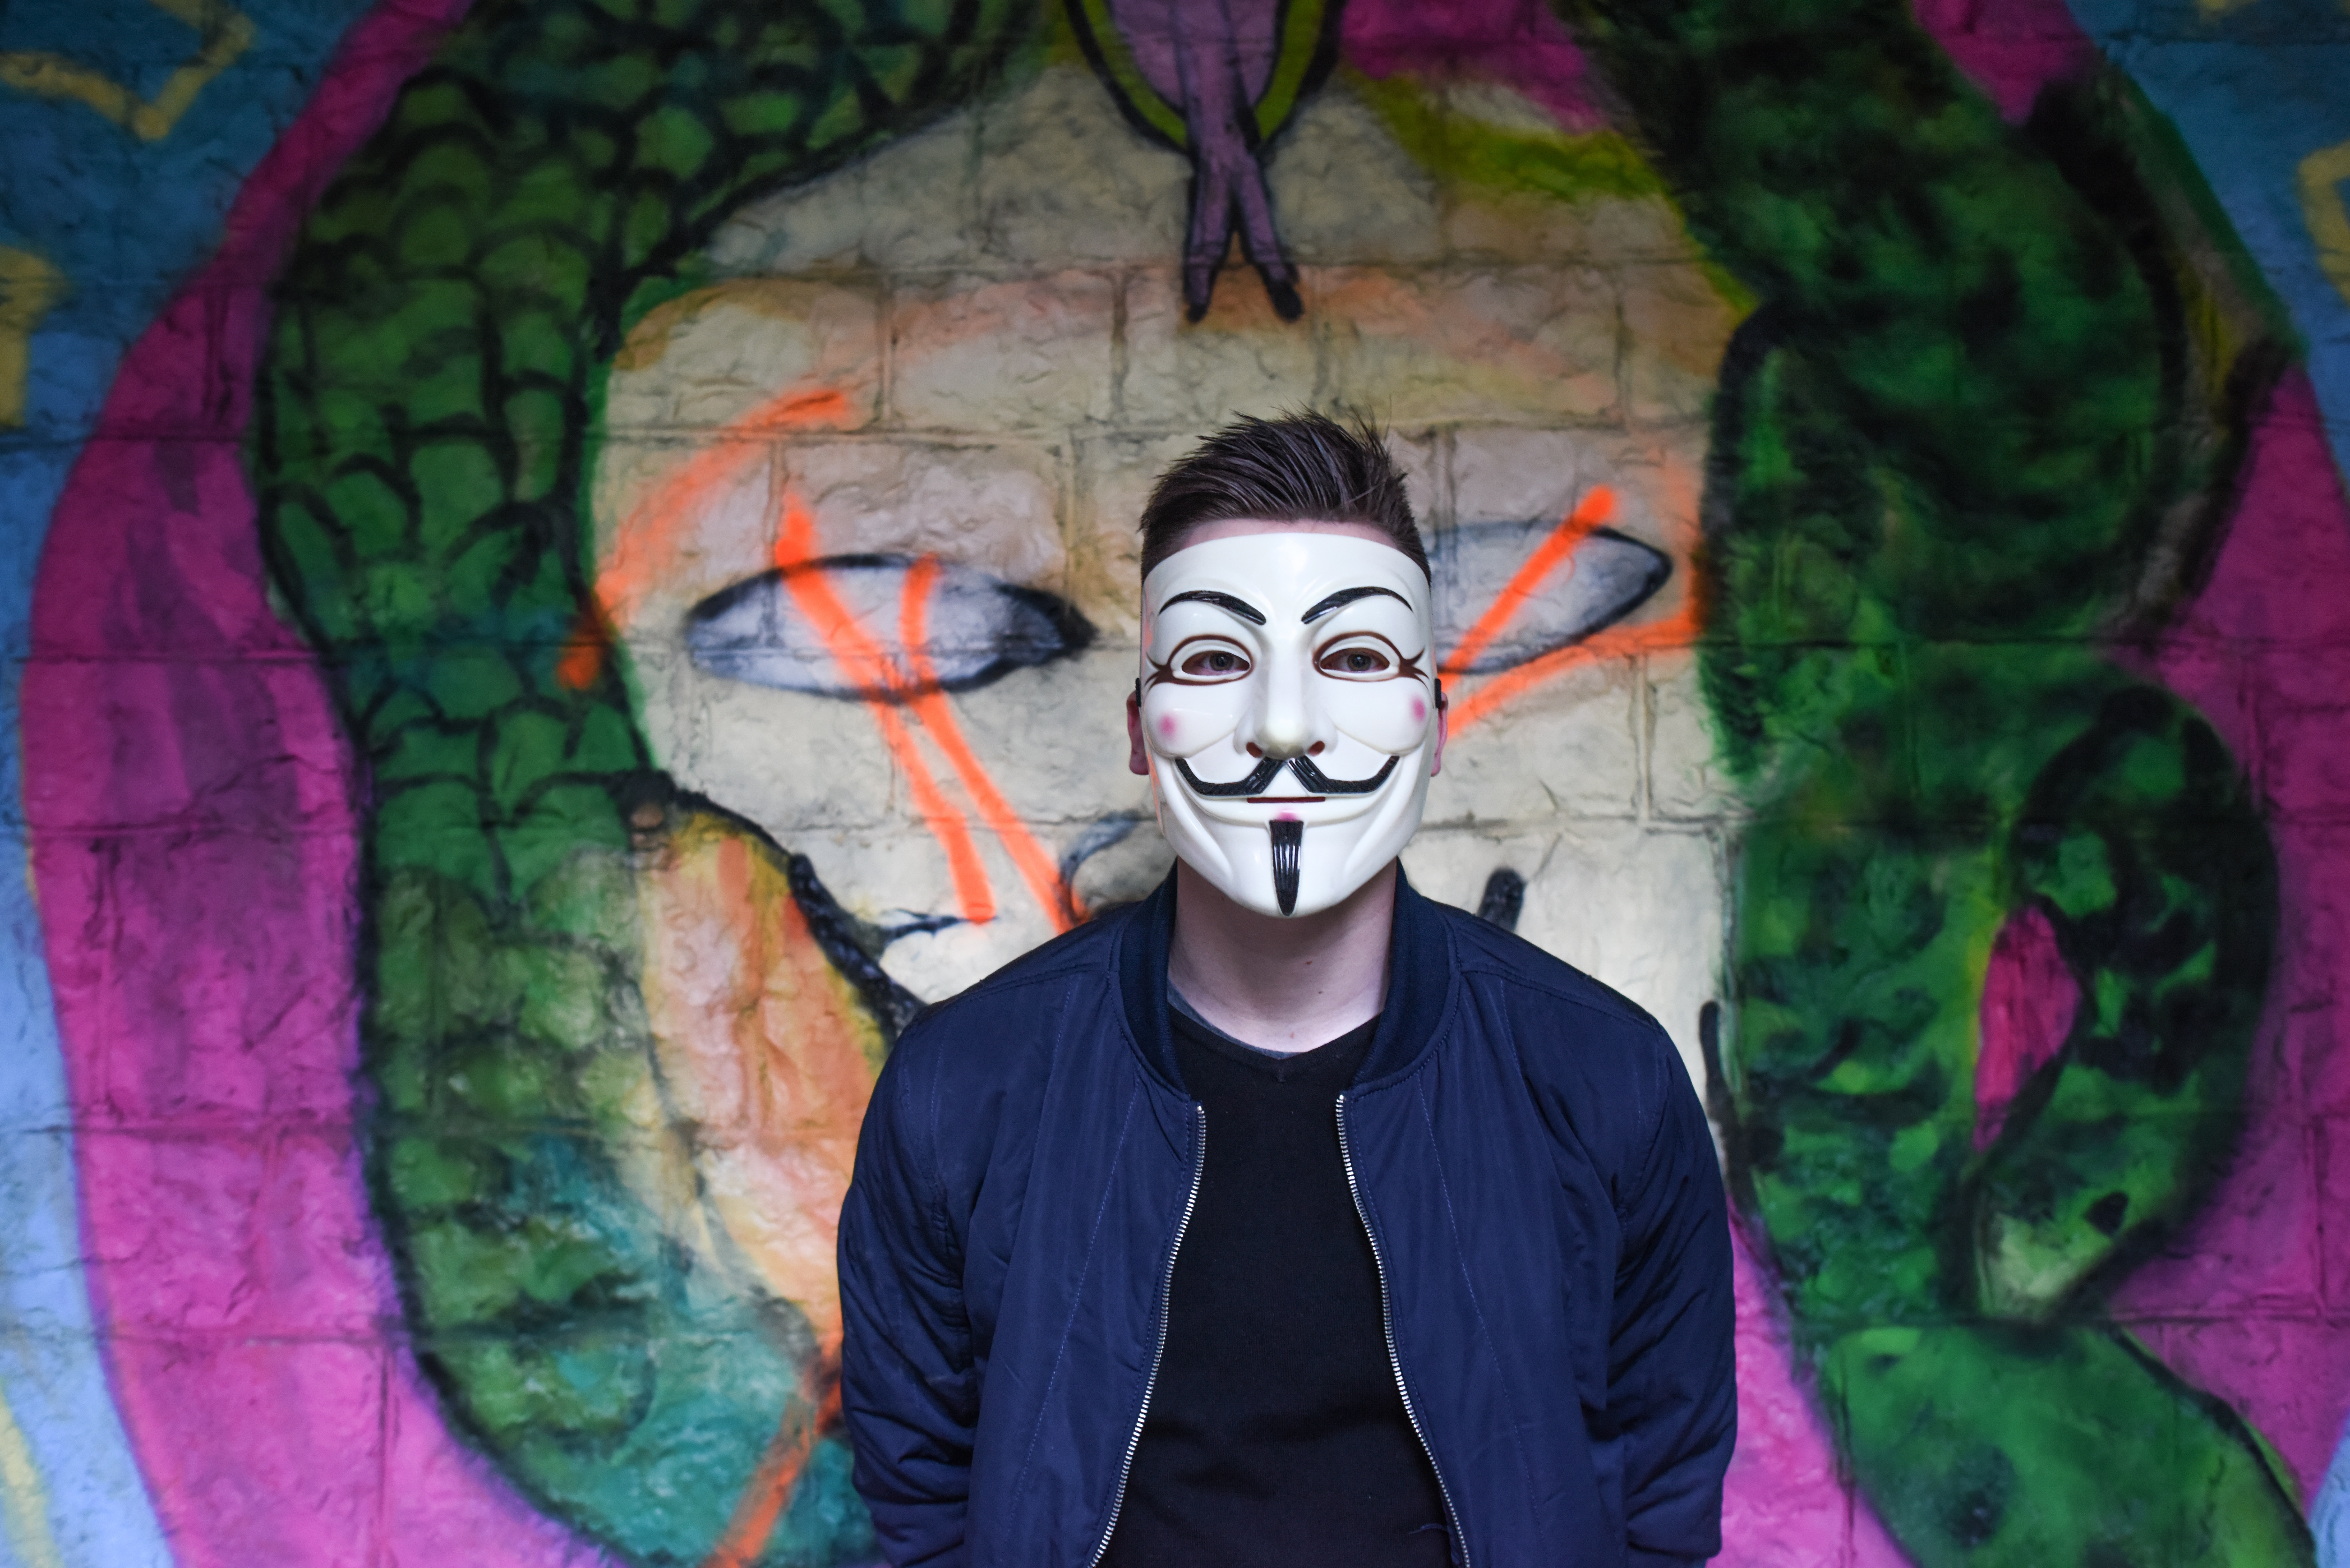
man, boy, urban, explore, male, youth, lifestyle, graffiti, artwork, painting, street art, art, mask, fun, cool, mural, anonymous, exploring, teen, hacker, her, tough, visual arts